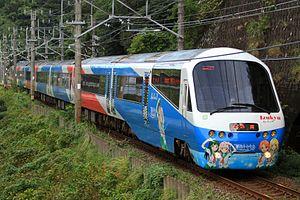
La Izukyū Corporation Co., Ltd. est une compagnie de transport de passagers qui exploite une ligne de chemin de fer dans la préfecture de Shizuoka, au Japon. C'est une filiale de la compagnie Tōkyū.